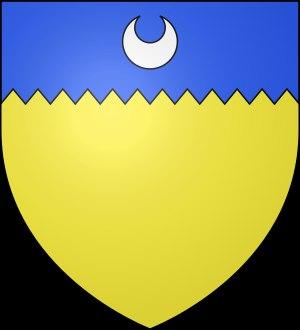
La maison Butler, dont le nom est issu du mot français « bouteleur » ou « bouteiller » est une famille noble hiberno-normande, célèbre dans l'histoire de l'Irlande où elle s'est établie au moins depuis 1206.